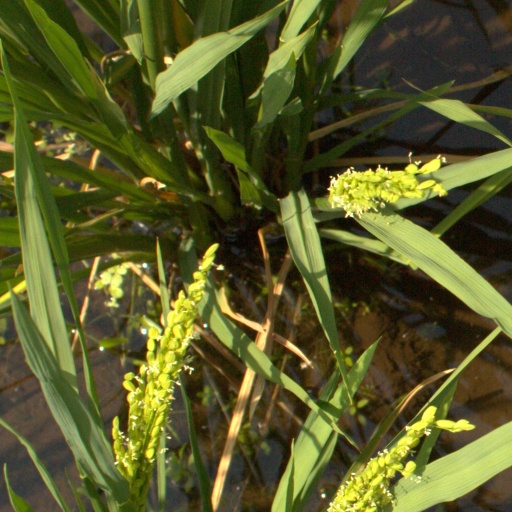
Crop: rice